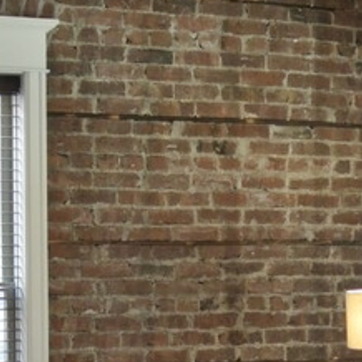
Material: brick